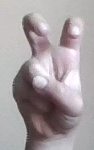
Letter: toot